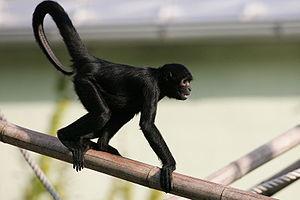
Le Singe-araignée à tête brune ou Atèle à tête brune est un singe sud-américain essentiellement arboricole. Il se nourrit de fruits, de feuilles mais aussi, exceptionnellement, d'œufs ou d'insectes.